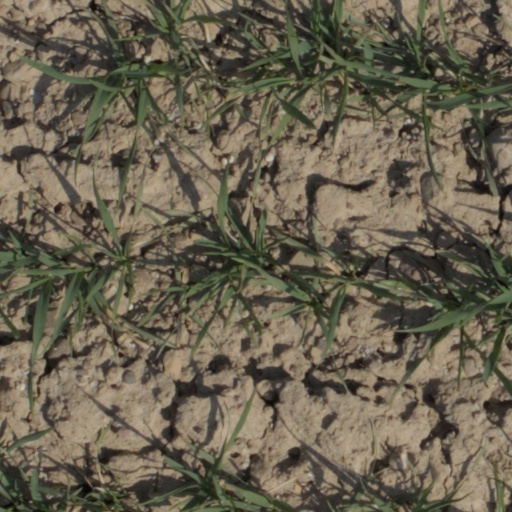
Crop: wheat